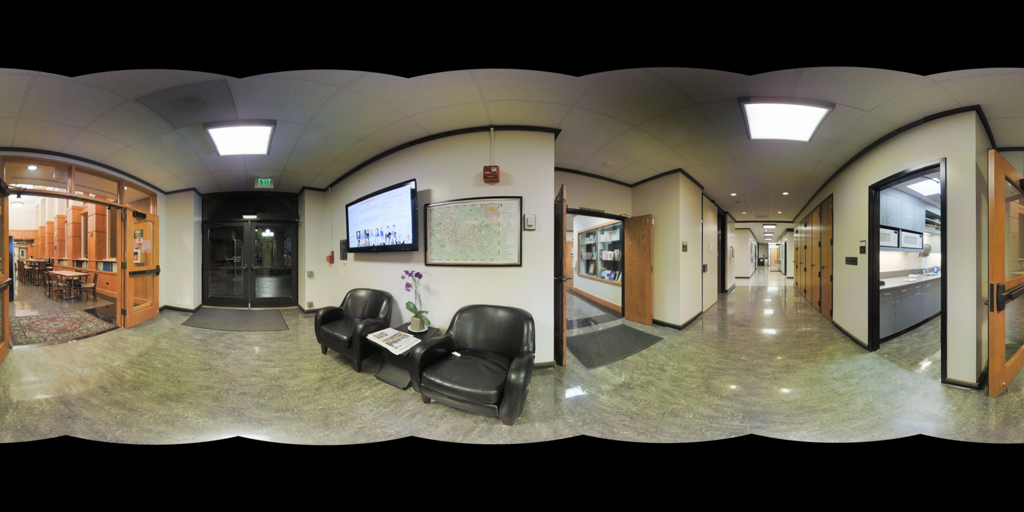
Referred object: the framed map on the wall

Referred object: the purple orchid plant